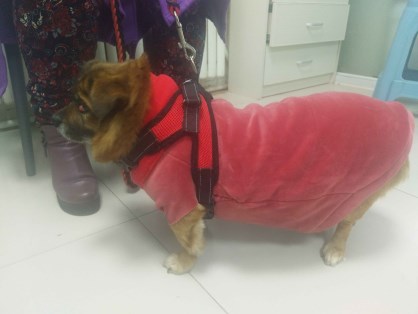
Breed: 3336-n000121-chinese_rural_dog